Question: What is the floor made of?
Tambaya: Da me akayi ƙasan ɗakin?
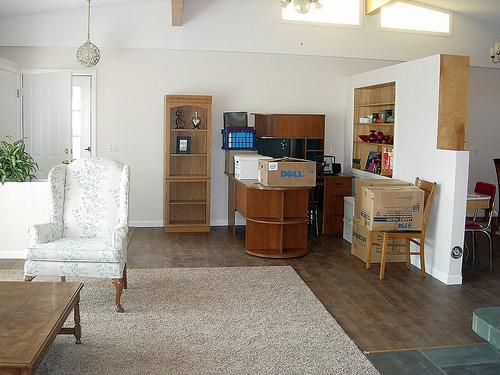
Answer: Wood.
Amsa: Katako.